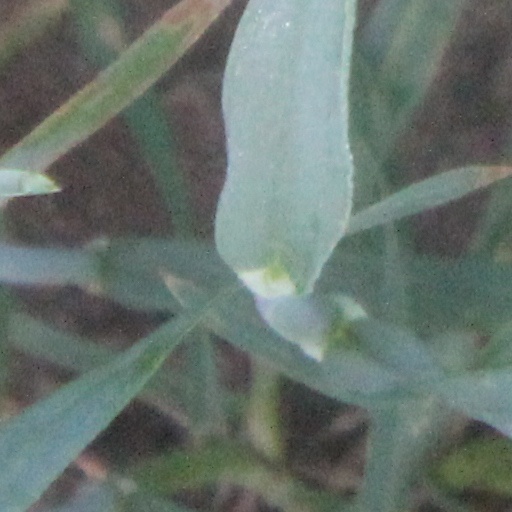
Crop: wheat